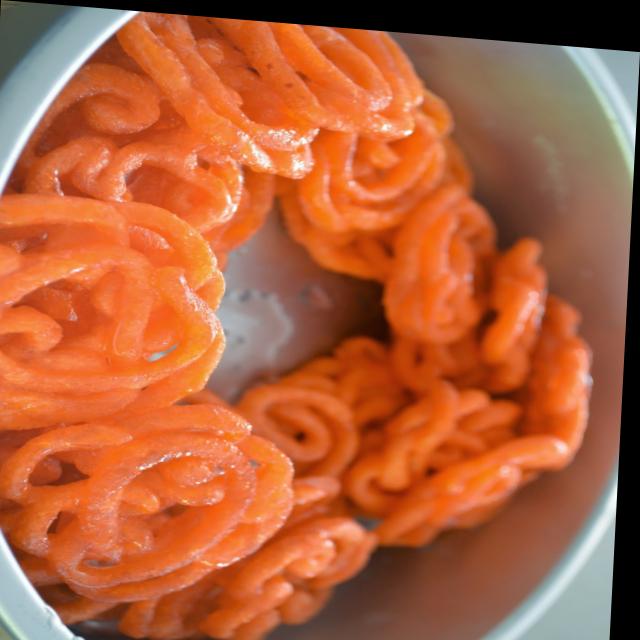
Dish: jalebi